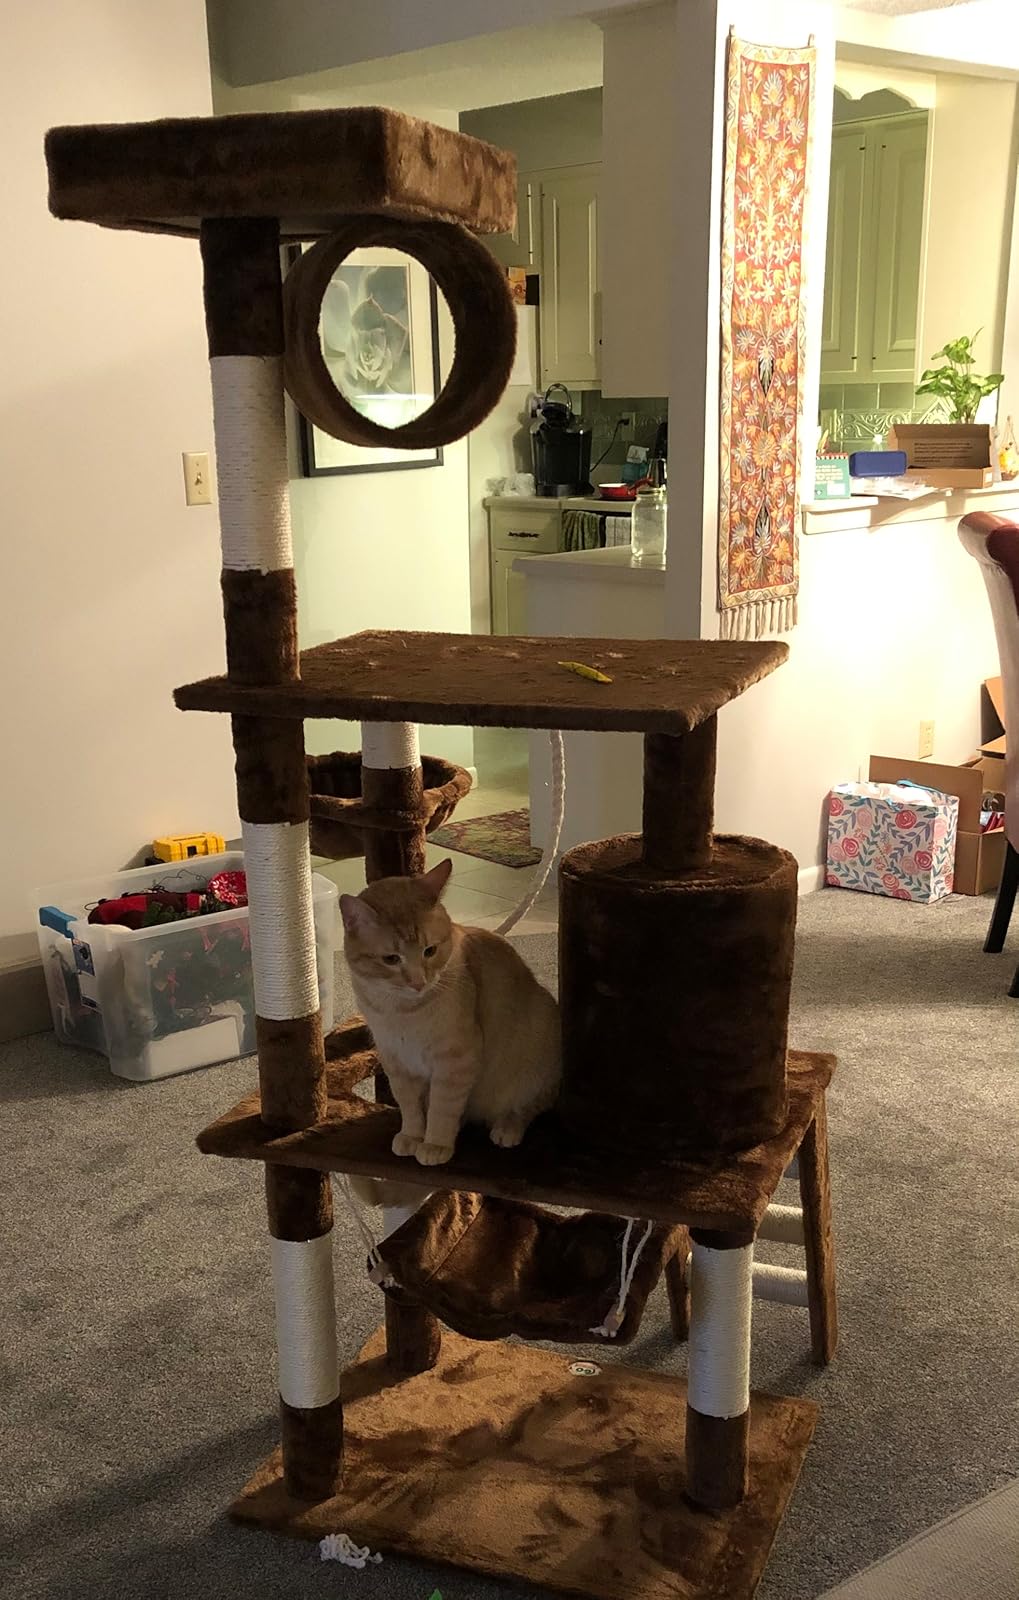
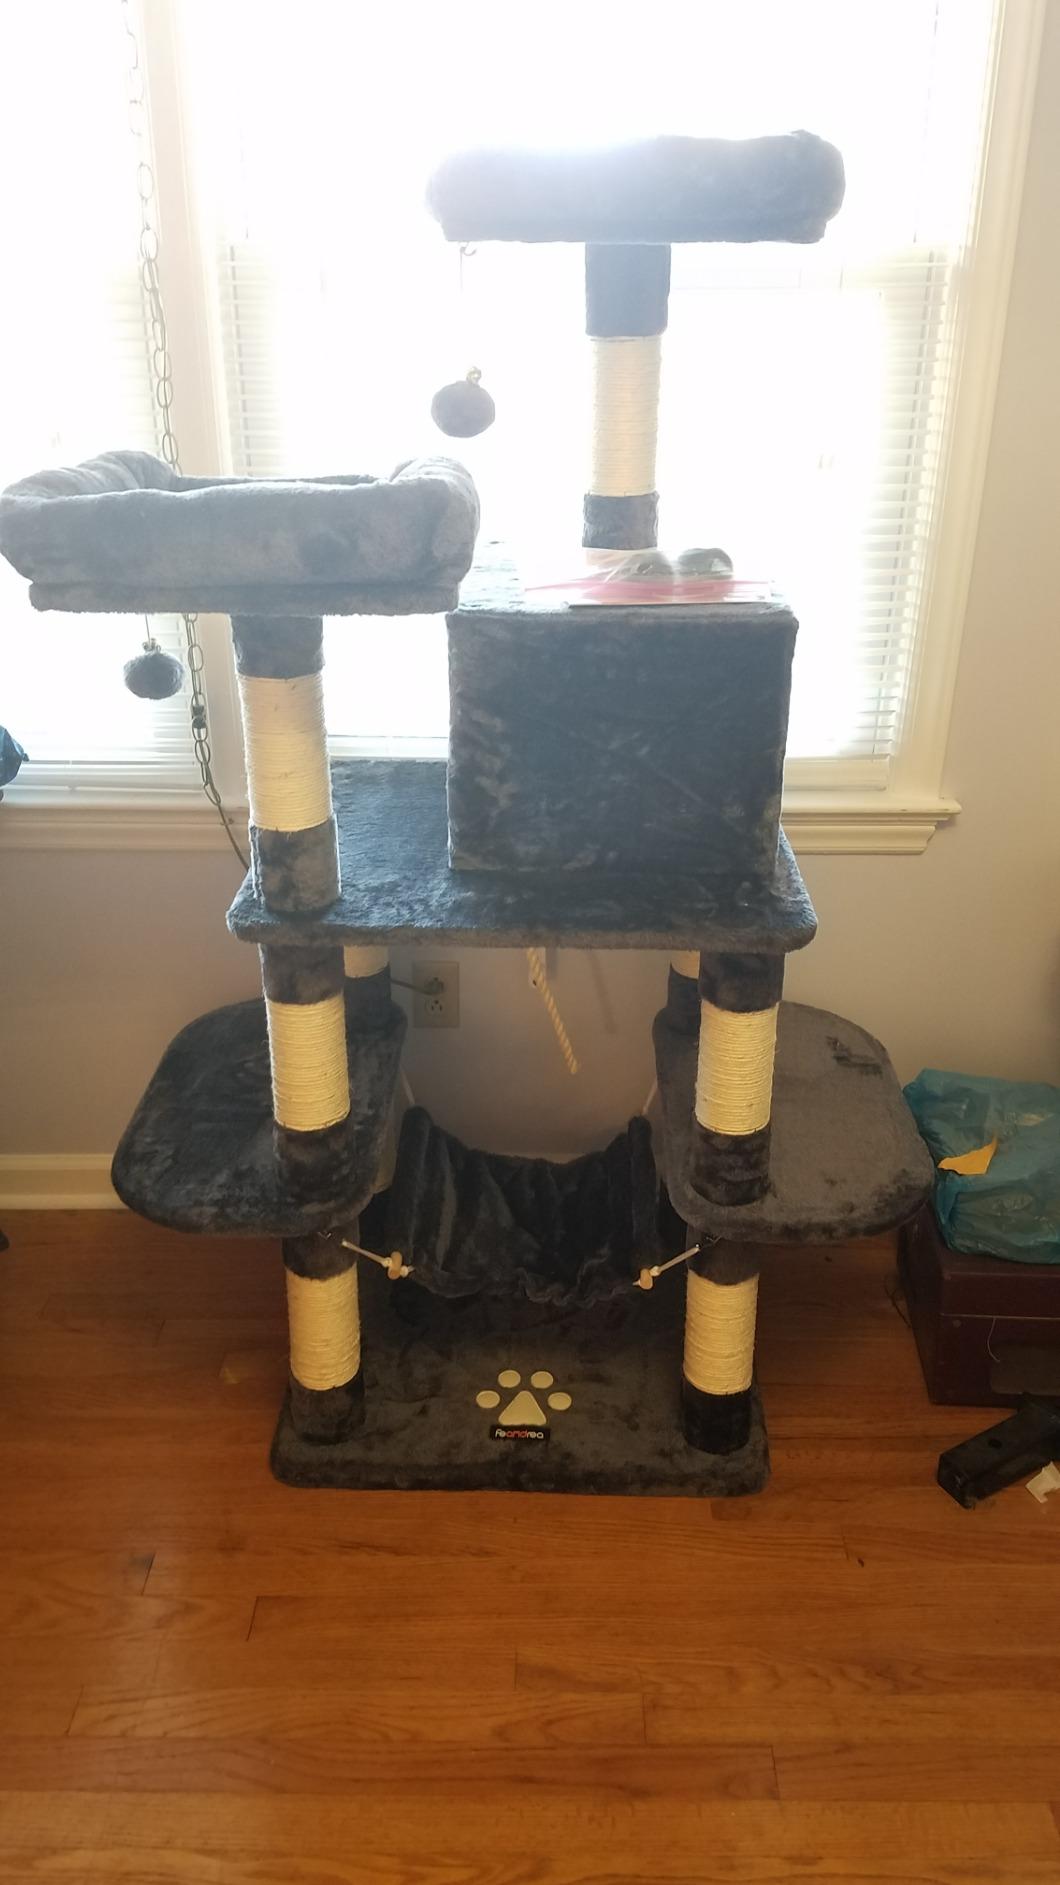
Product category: items_cat tree
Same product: no